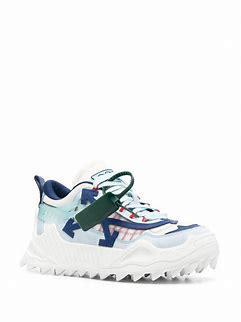
Brand: Off-White
Model: Off Odsy 1000